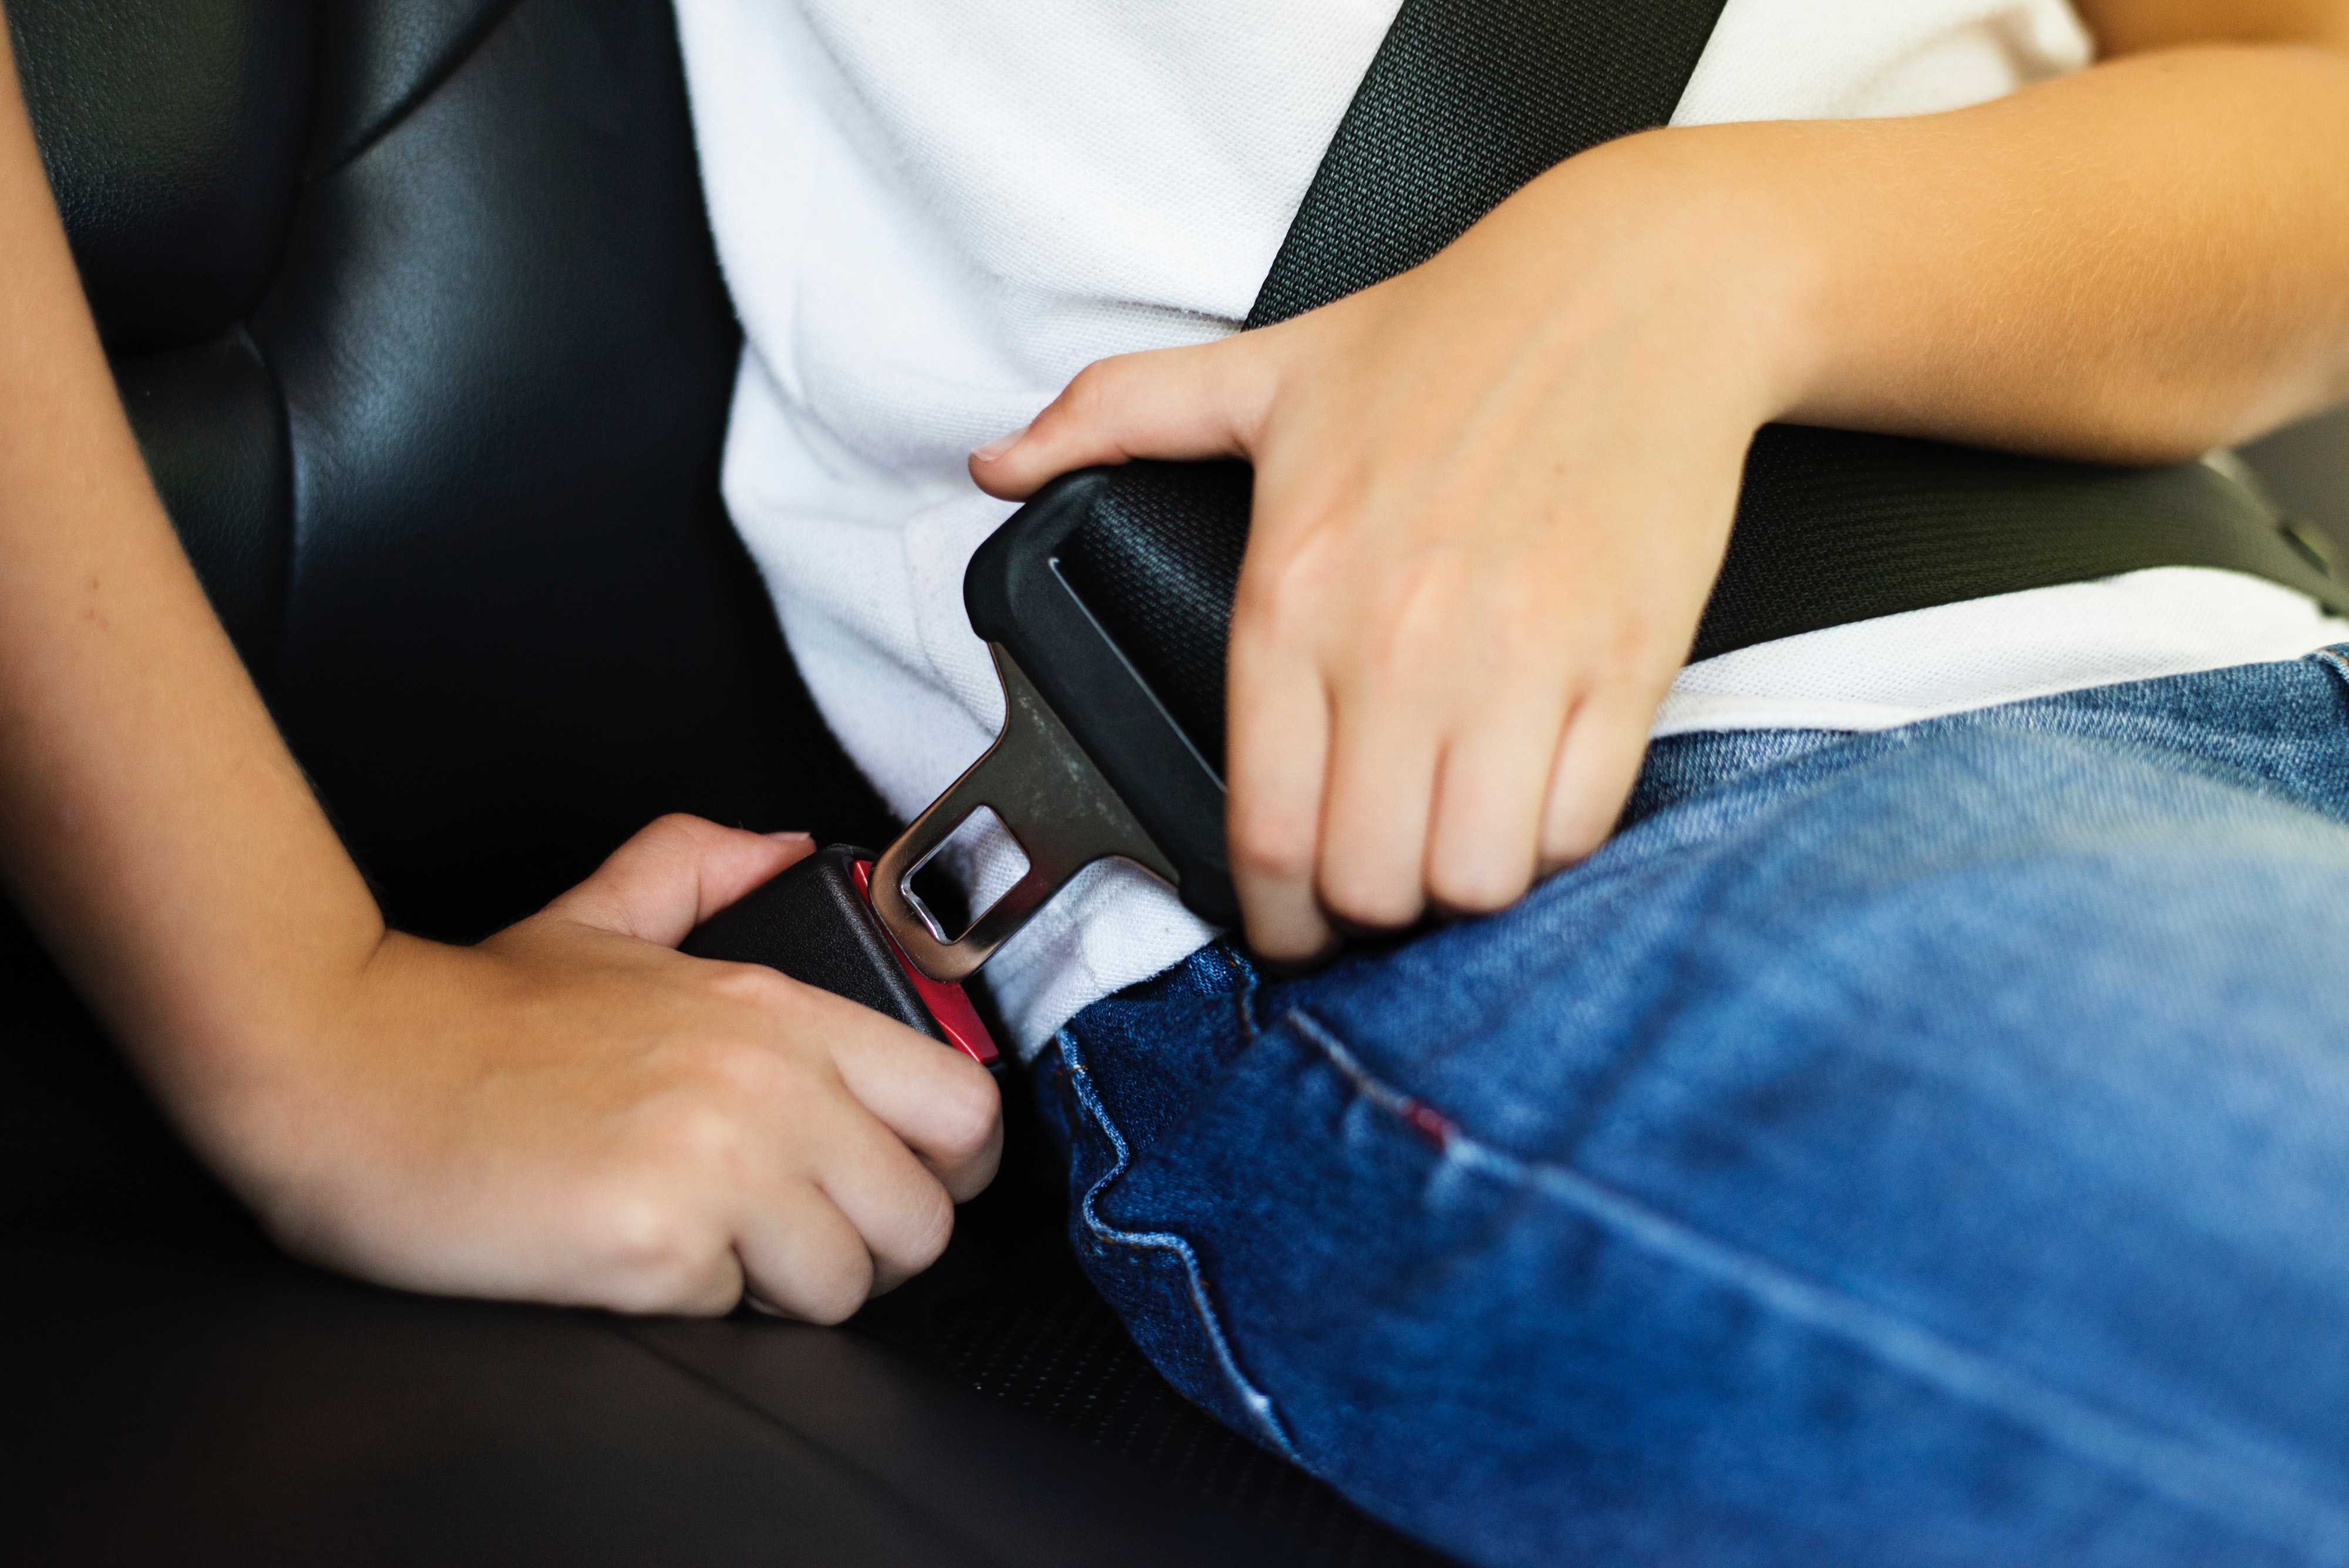
hand, seat belt, product, nail